Tarascon

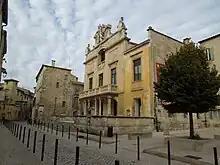
Theater

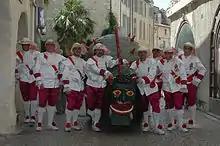
Tarasque parade in Tarascon.

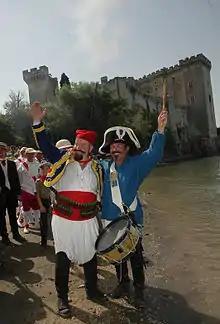
Festival celebrating Tartarin

A mythological monster, the Tarasque, is said to have lived there at the beginning of the 1st century. It was purportedly tamed by Martha in 48 AD. See Tarasque for details.